Fritz Peyer

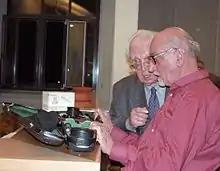

His trademark was a converted old violin case in which he transported his photographic equipment. The first time he used it for camouflage was when he secretly photographed Marlene Dietrich at rehearsals, as she had strictly forbidden him to take pictures.